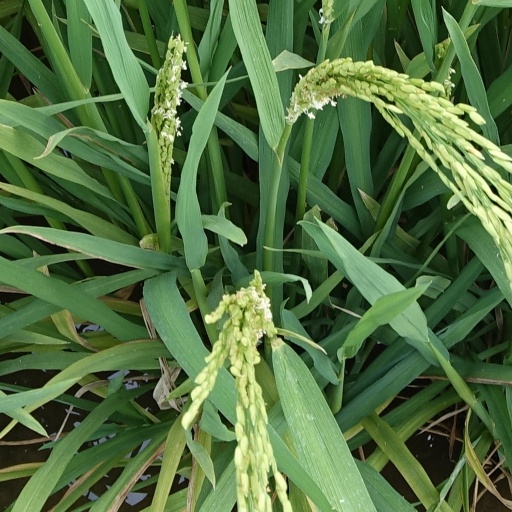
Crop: rice